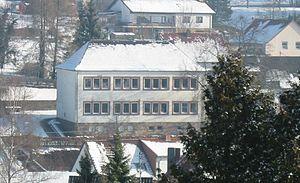
Heckendalheim est un ortsteil de Mandelbachtal en Sarre.